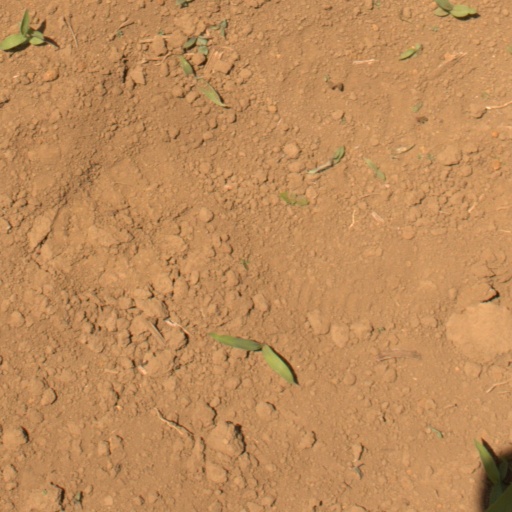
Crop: Jerusalem artichoke